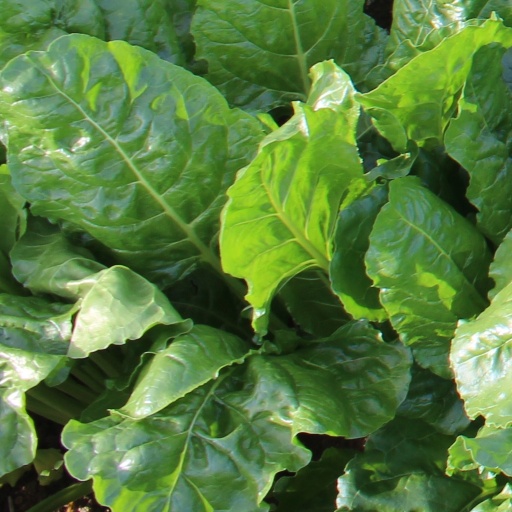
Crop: sugar beet